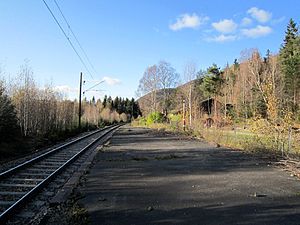
Harpefoss Station
Harpefoss Station var en jernbanestation på Dovrebanen, der lå ved byområdet Harpefoss i Sør-Fron kommune i Norge.